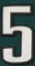
Number: 5